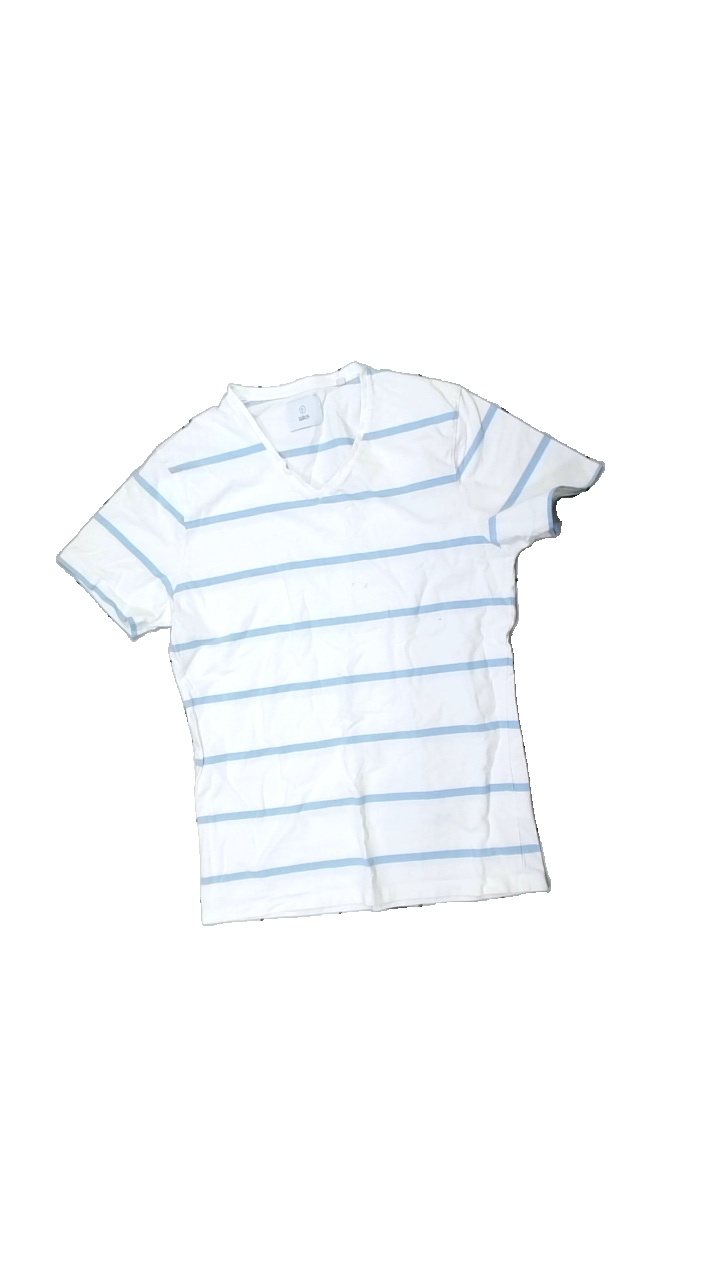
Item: T-shirt (Men)
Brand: Bläck
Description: striped t-shirt
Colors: Blue, White
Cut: V-collar
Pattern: Striped
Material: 100% Cotton
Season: All
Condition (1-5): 3
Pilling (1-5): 3
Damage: stain
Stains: Minor
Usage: Recycle
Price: <50